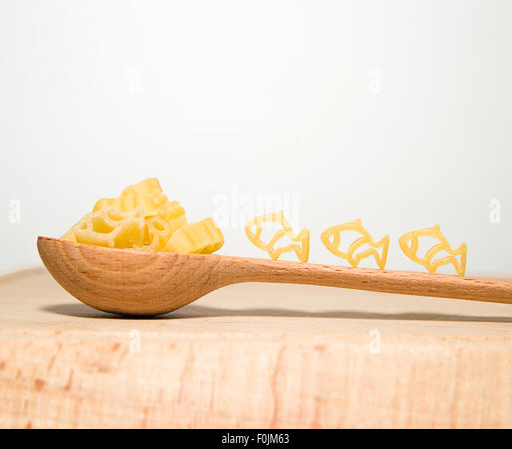
pasta in the form of animals and a wooden spoon on a white background